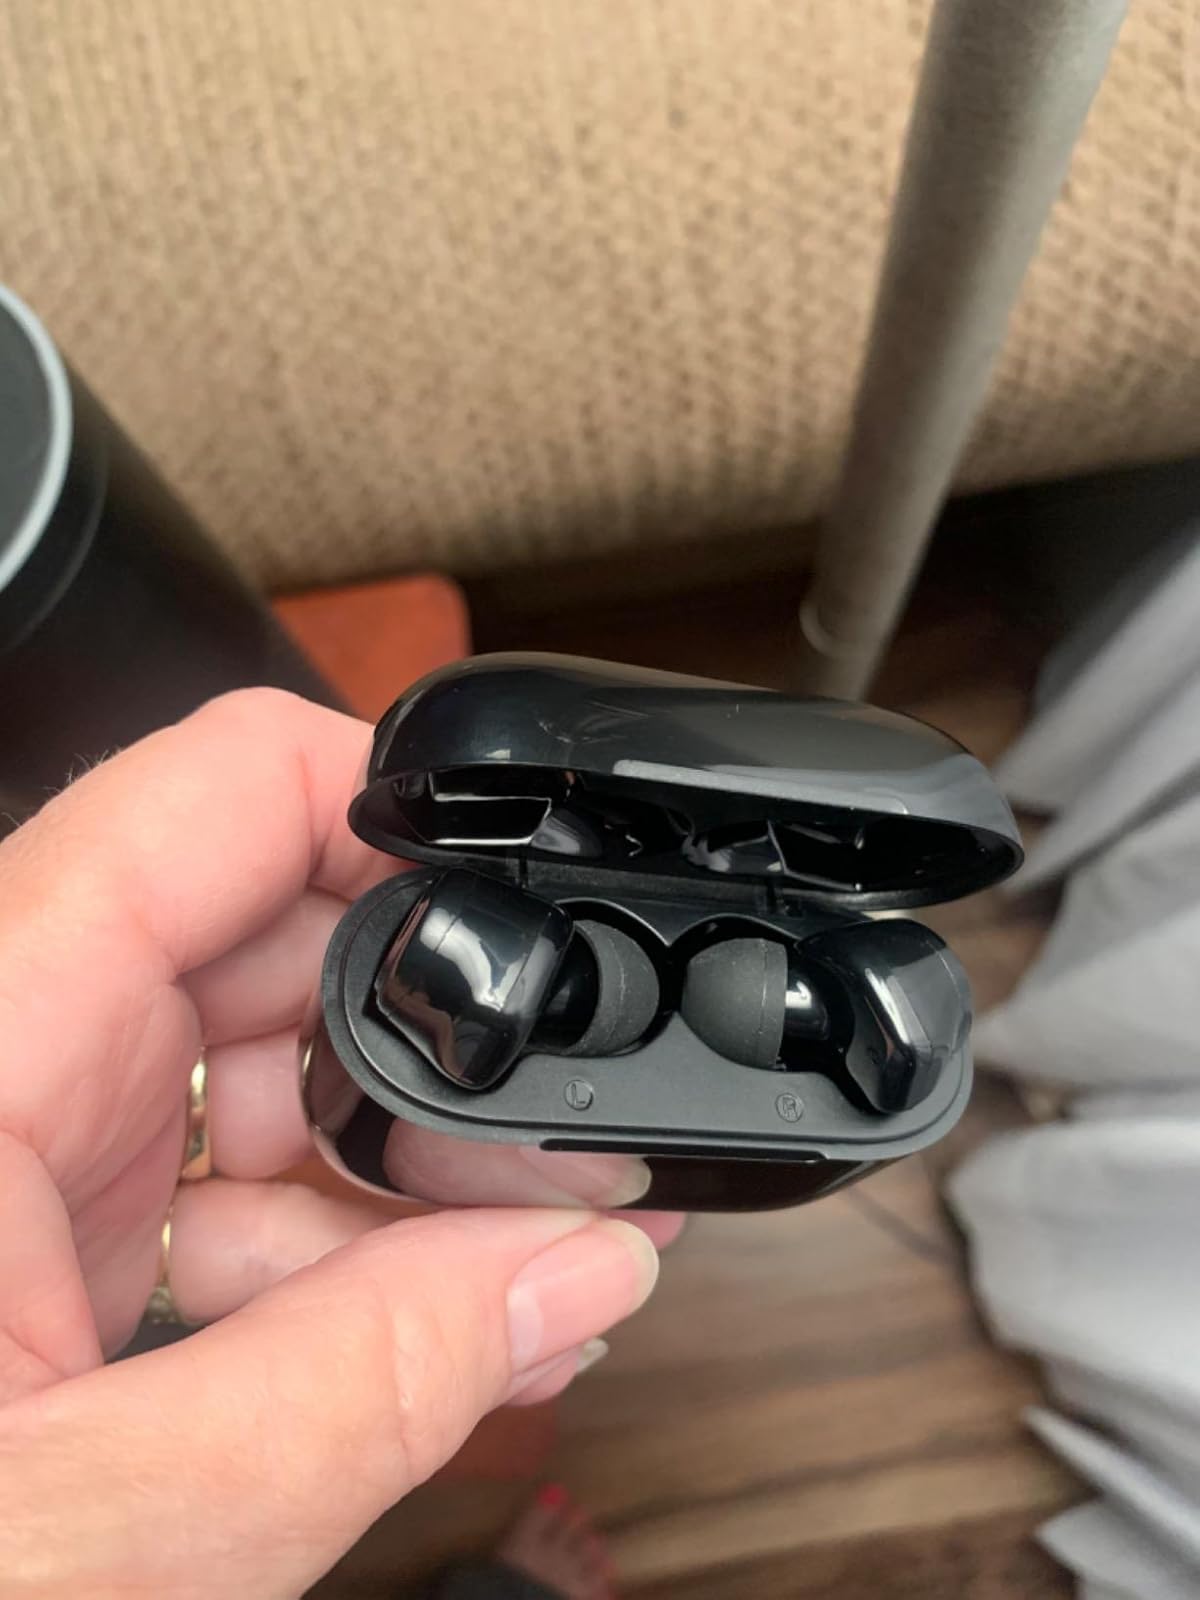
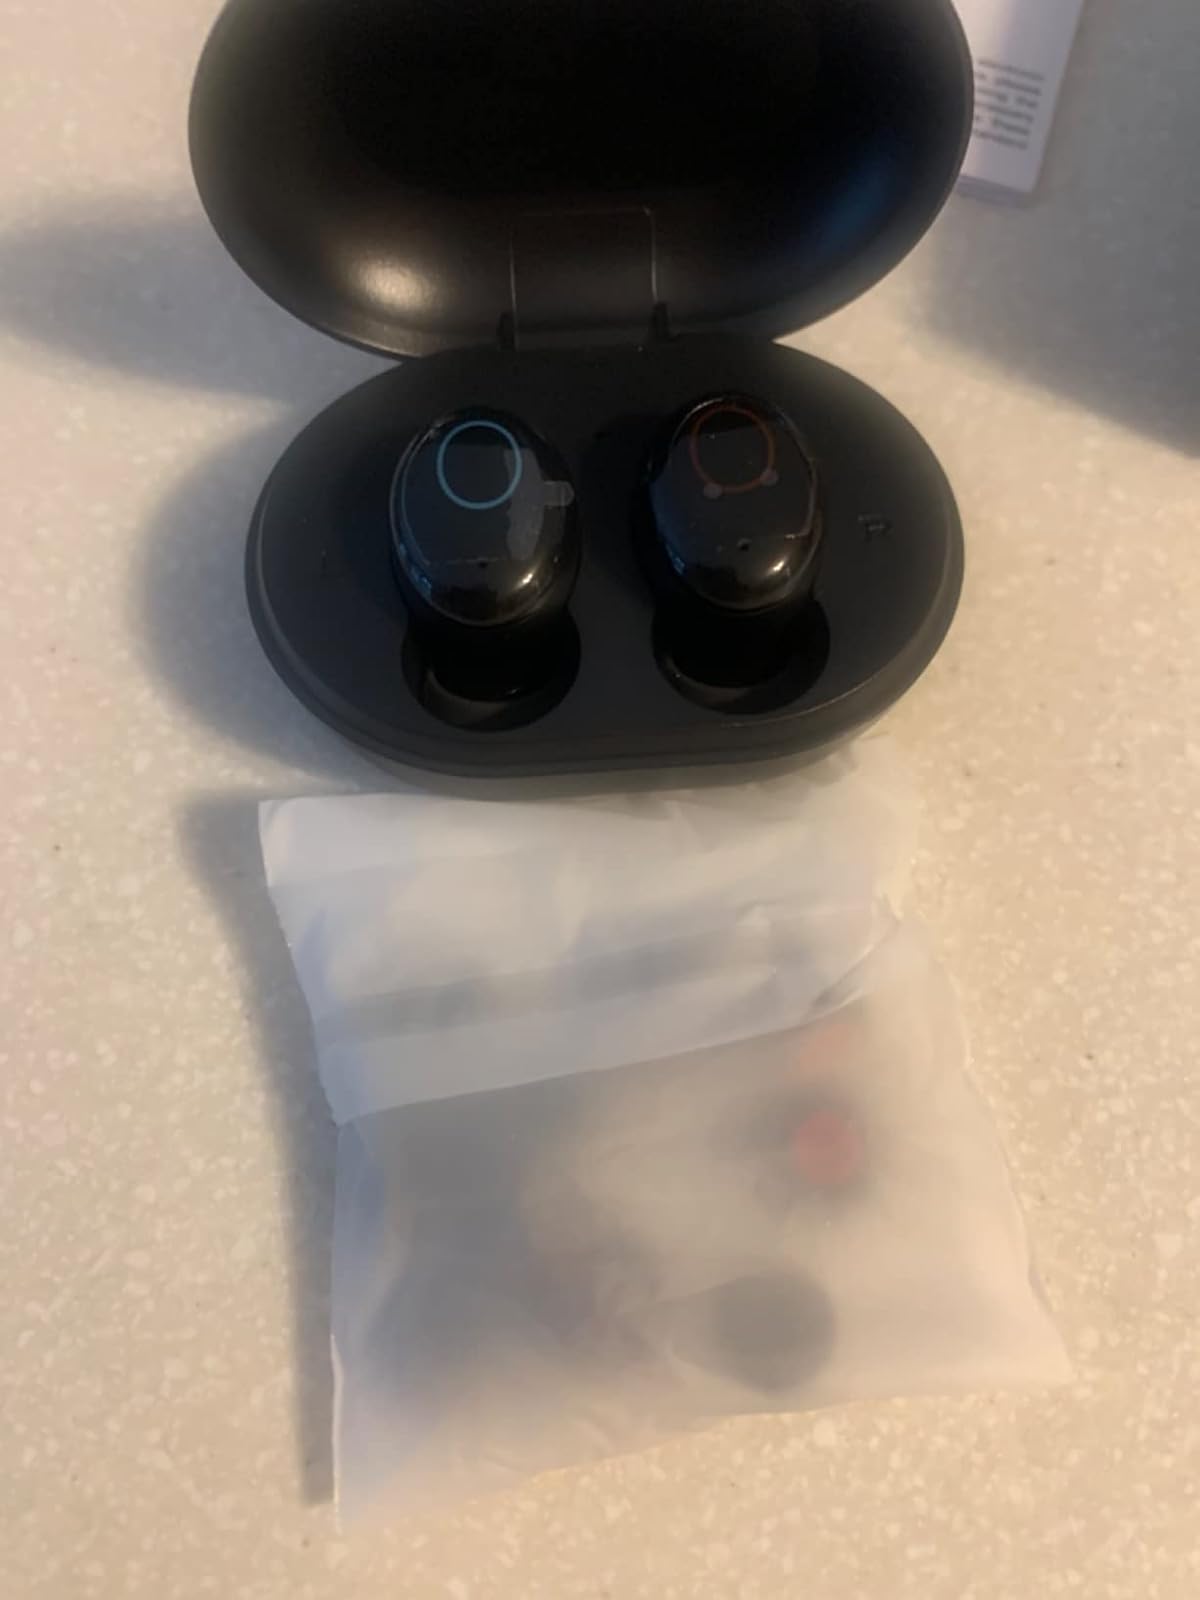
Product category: earbuds
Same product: no